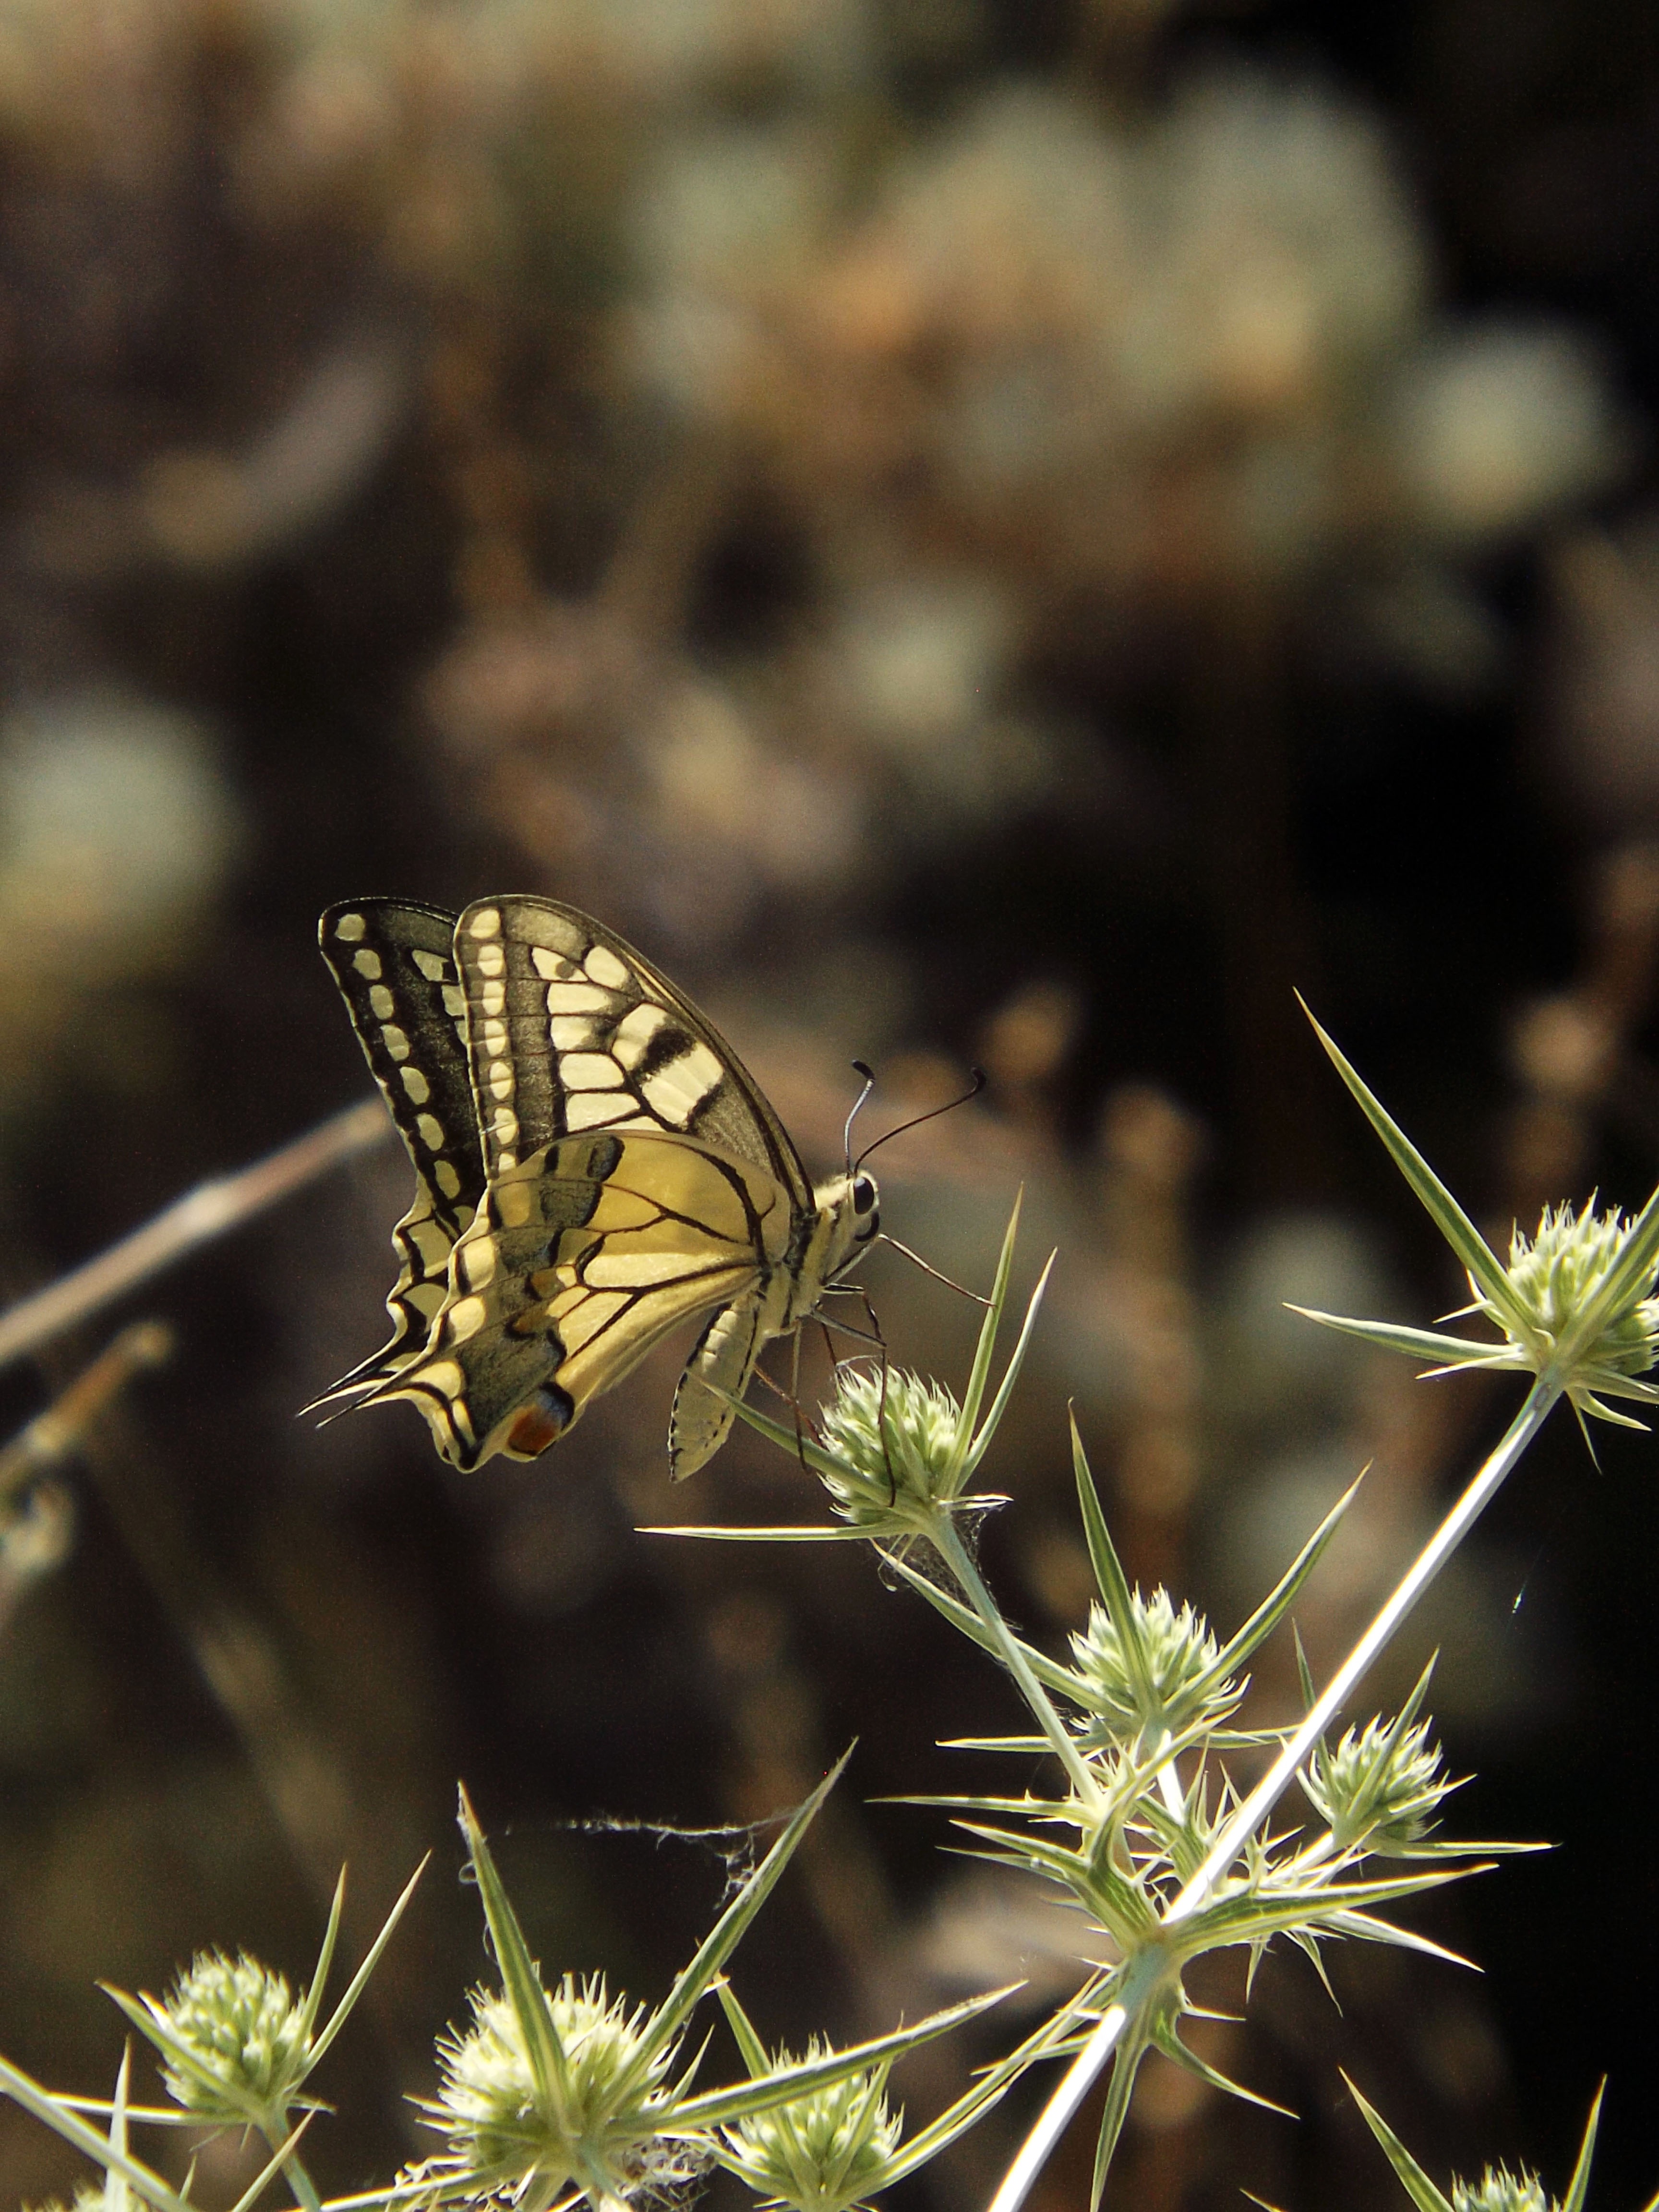
nature, grass, plant, photography, flower, spring, insect, botany, butterfly, flora, fauna, invertebrate, wildflower, close up, macro photography, flowering plant, plant stem, land plant, moths and butterflies